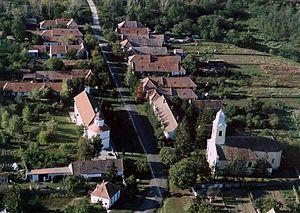
Pápoc est un village et une commune du comitat de Vas en Hongrie.